Battle of Cassville

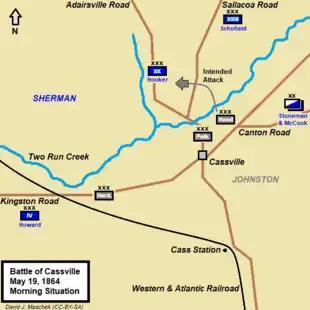
Battle of Cassville, morning

On the morning of May 18, Howard's troops discovered the Confederates evacuated the Adairsville lines. Fooled by Johnston's stratagem, Sherman believed that the entire Confederate army retreated to Kingston. Sherman ordered all his infantry formations to concentrate north of Kingston by the end of the day, but only Thomas' IV and XIV Corps made it that far. McPherson was away, Hooker was away, and Schofield was distant. Schofield allowed his corps to rest that afternoon, after its night march. Schofield's troops were also slowed when they crossed the path of Stoneman's cavalry, which had orders to damage the railroad at Cartersville. During the day Schofield dismissed Brigadier General Henry M. Judah for bungling an assault at Resaca and replaced him in division command with Brigadier General Milo S. Hascall. Hooker reported that he had intelligence that Confederates were at Cassville, but Sherman remained convinced that Johnston was at Kingston. Davis' division was unable to seize Rome on May 17 because French's division of Polk's corps was moving east through the town. By May 18, the Confederates were gone and Davis occupied Rome, which included a machine shop and ironworks.